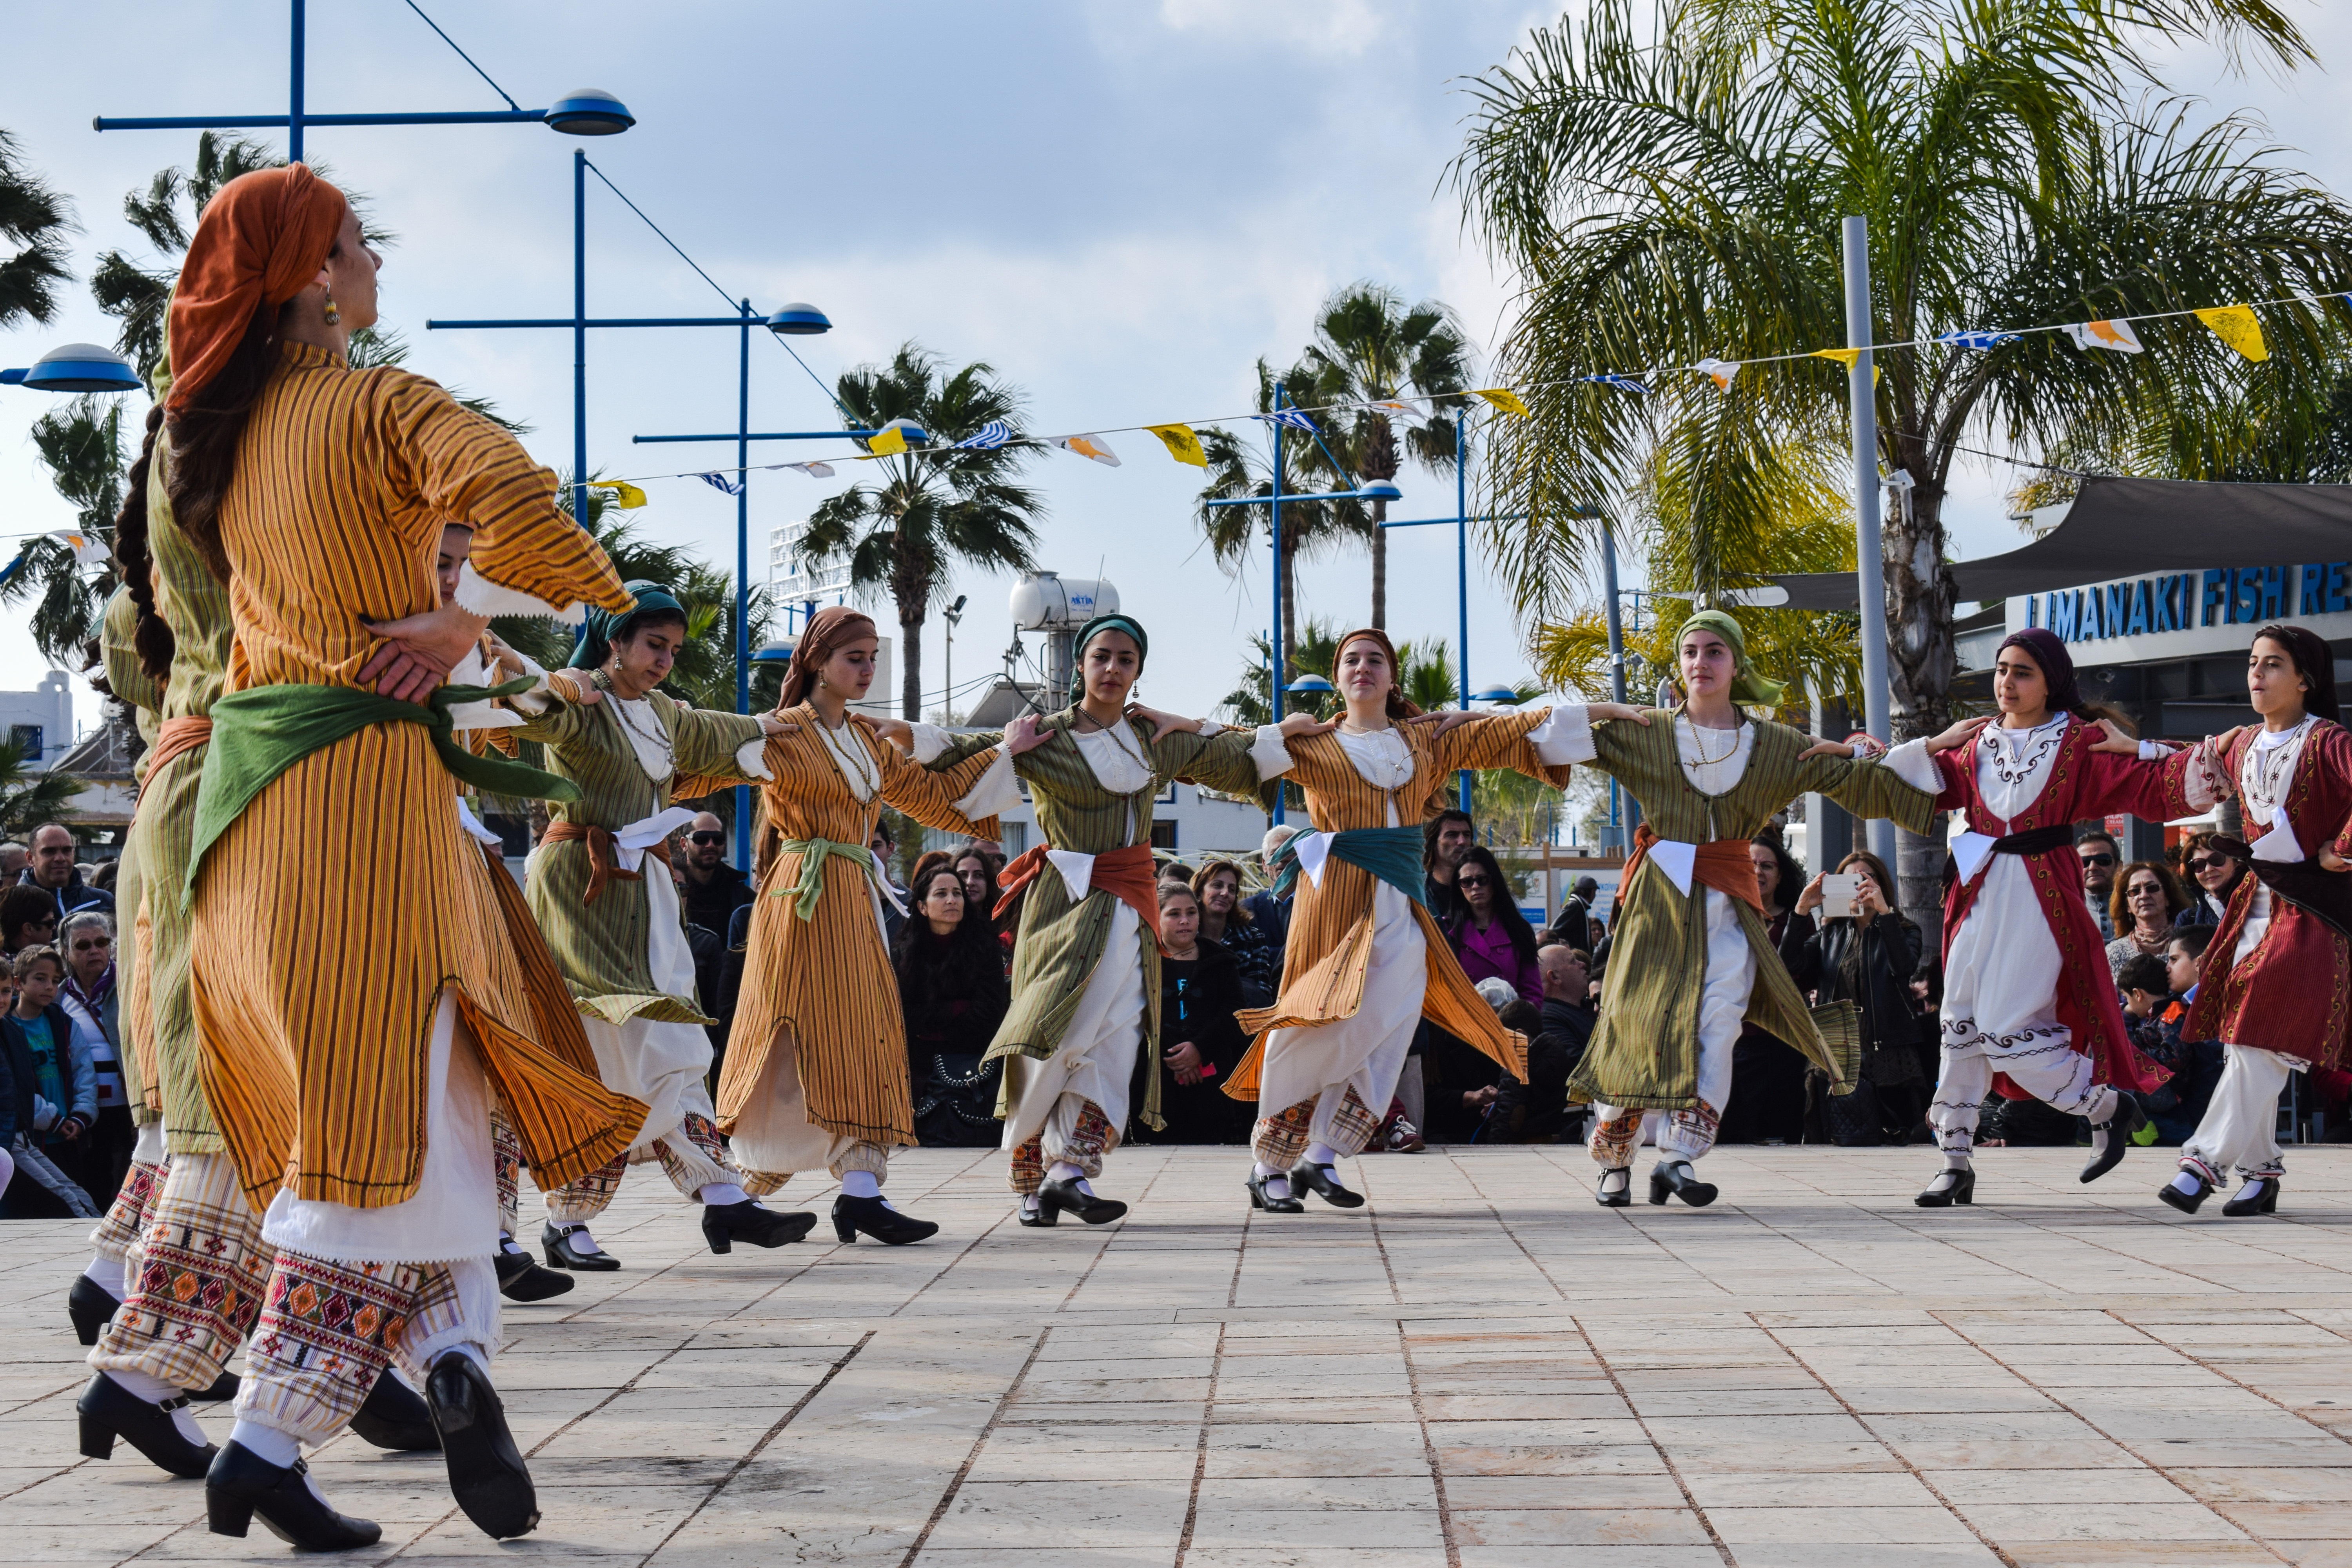
recreation, motion, dance, carnival, tourism, ethnic, dancer, festival, girls, fete, dancers, culture, dancing, event, tradition, costume, traditional, entertainment, folklore, folk, cyprus, festivity, performing arts, folk dance, folkloric